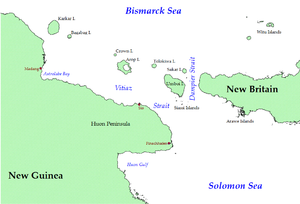
Le détroit de Vitiaz est un bras de mer séparant l'île de Nouvelle-Bretagne de la péninsule de Huon en Papouasie-Nouvelle-Guinée.